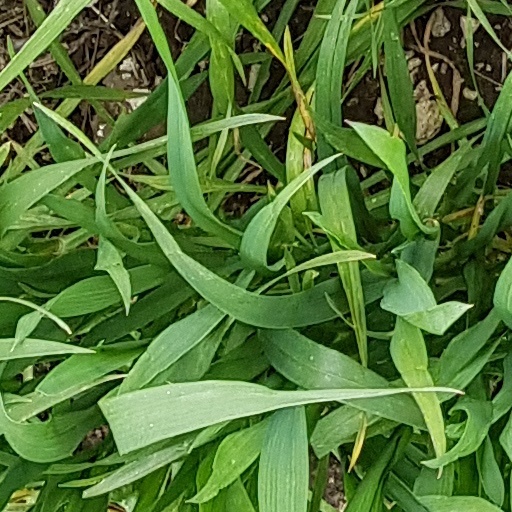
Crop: wheat